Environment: lab
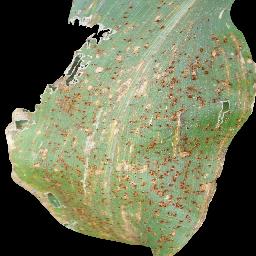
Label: common_rust